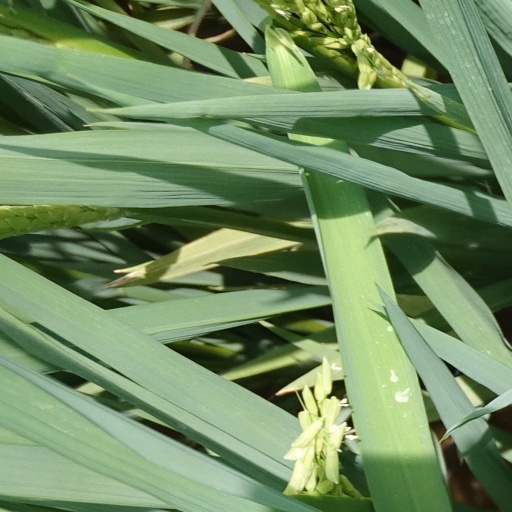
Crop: rice